C/2013 A1 (Siding Spring)

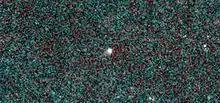
Comet Siding Spring as seen by NEOWISE on 16 January 2014

As seen from Earth, on 19 October 2014, Mars was in the constellation Ophiuchus, near globular cluster NGC 6401, and 60 degrees from the Sun. Mars and C/2013 A1 were from Earth. As of October 2014, C/2013 A1 had an apparent magnitude of roughly 11 and was the third-brightest comet in the sky at that time. At an apparent magnitude of 0.9, Mars was estimated to be about 11,000 times brighter than the diffuse-looking comet with a low-surface brightness. To observe C/2013 A1 visually from Earth would have required a telescope with an optical mirror at least in diameter. By November 2014 the comet had dimmed to magnitude 11.6 and was only around the fifth-brightest comet in the sky.